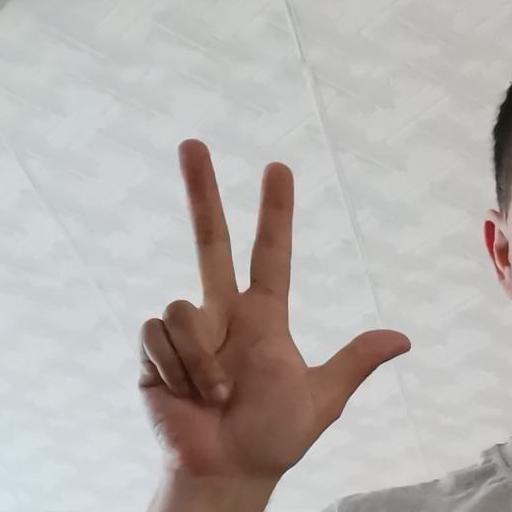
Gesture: three2